London Penny Post

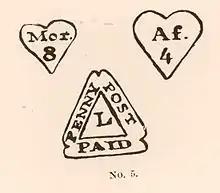
figure 2Lime St. Postmark & heart-shaped Time-stamps

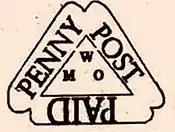
"figure 3"

When mail was submitted for delivery by the Penny Post the postage rate of one penny was charged and a hand-stamped postmark and time-stamp were applied to the mailed item confirming that its postage had been paid. The triangular postmarks used by Dockwra's Penny Post account for his fame among postal historians.